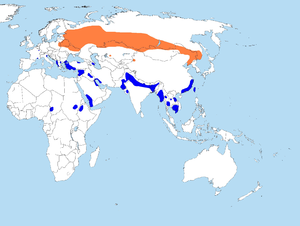
Cette liste de la faune française regroupe les espèces de rapaces peuplant la France métropolitaine.